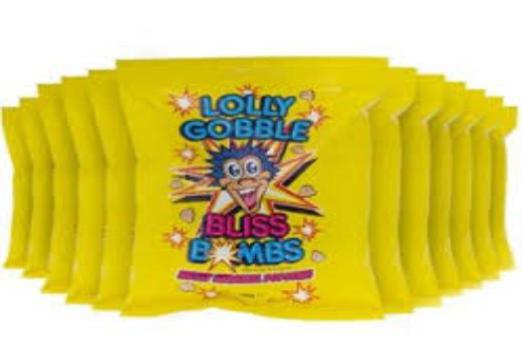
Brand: lolly gobble bliss
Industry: Food